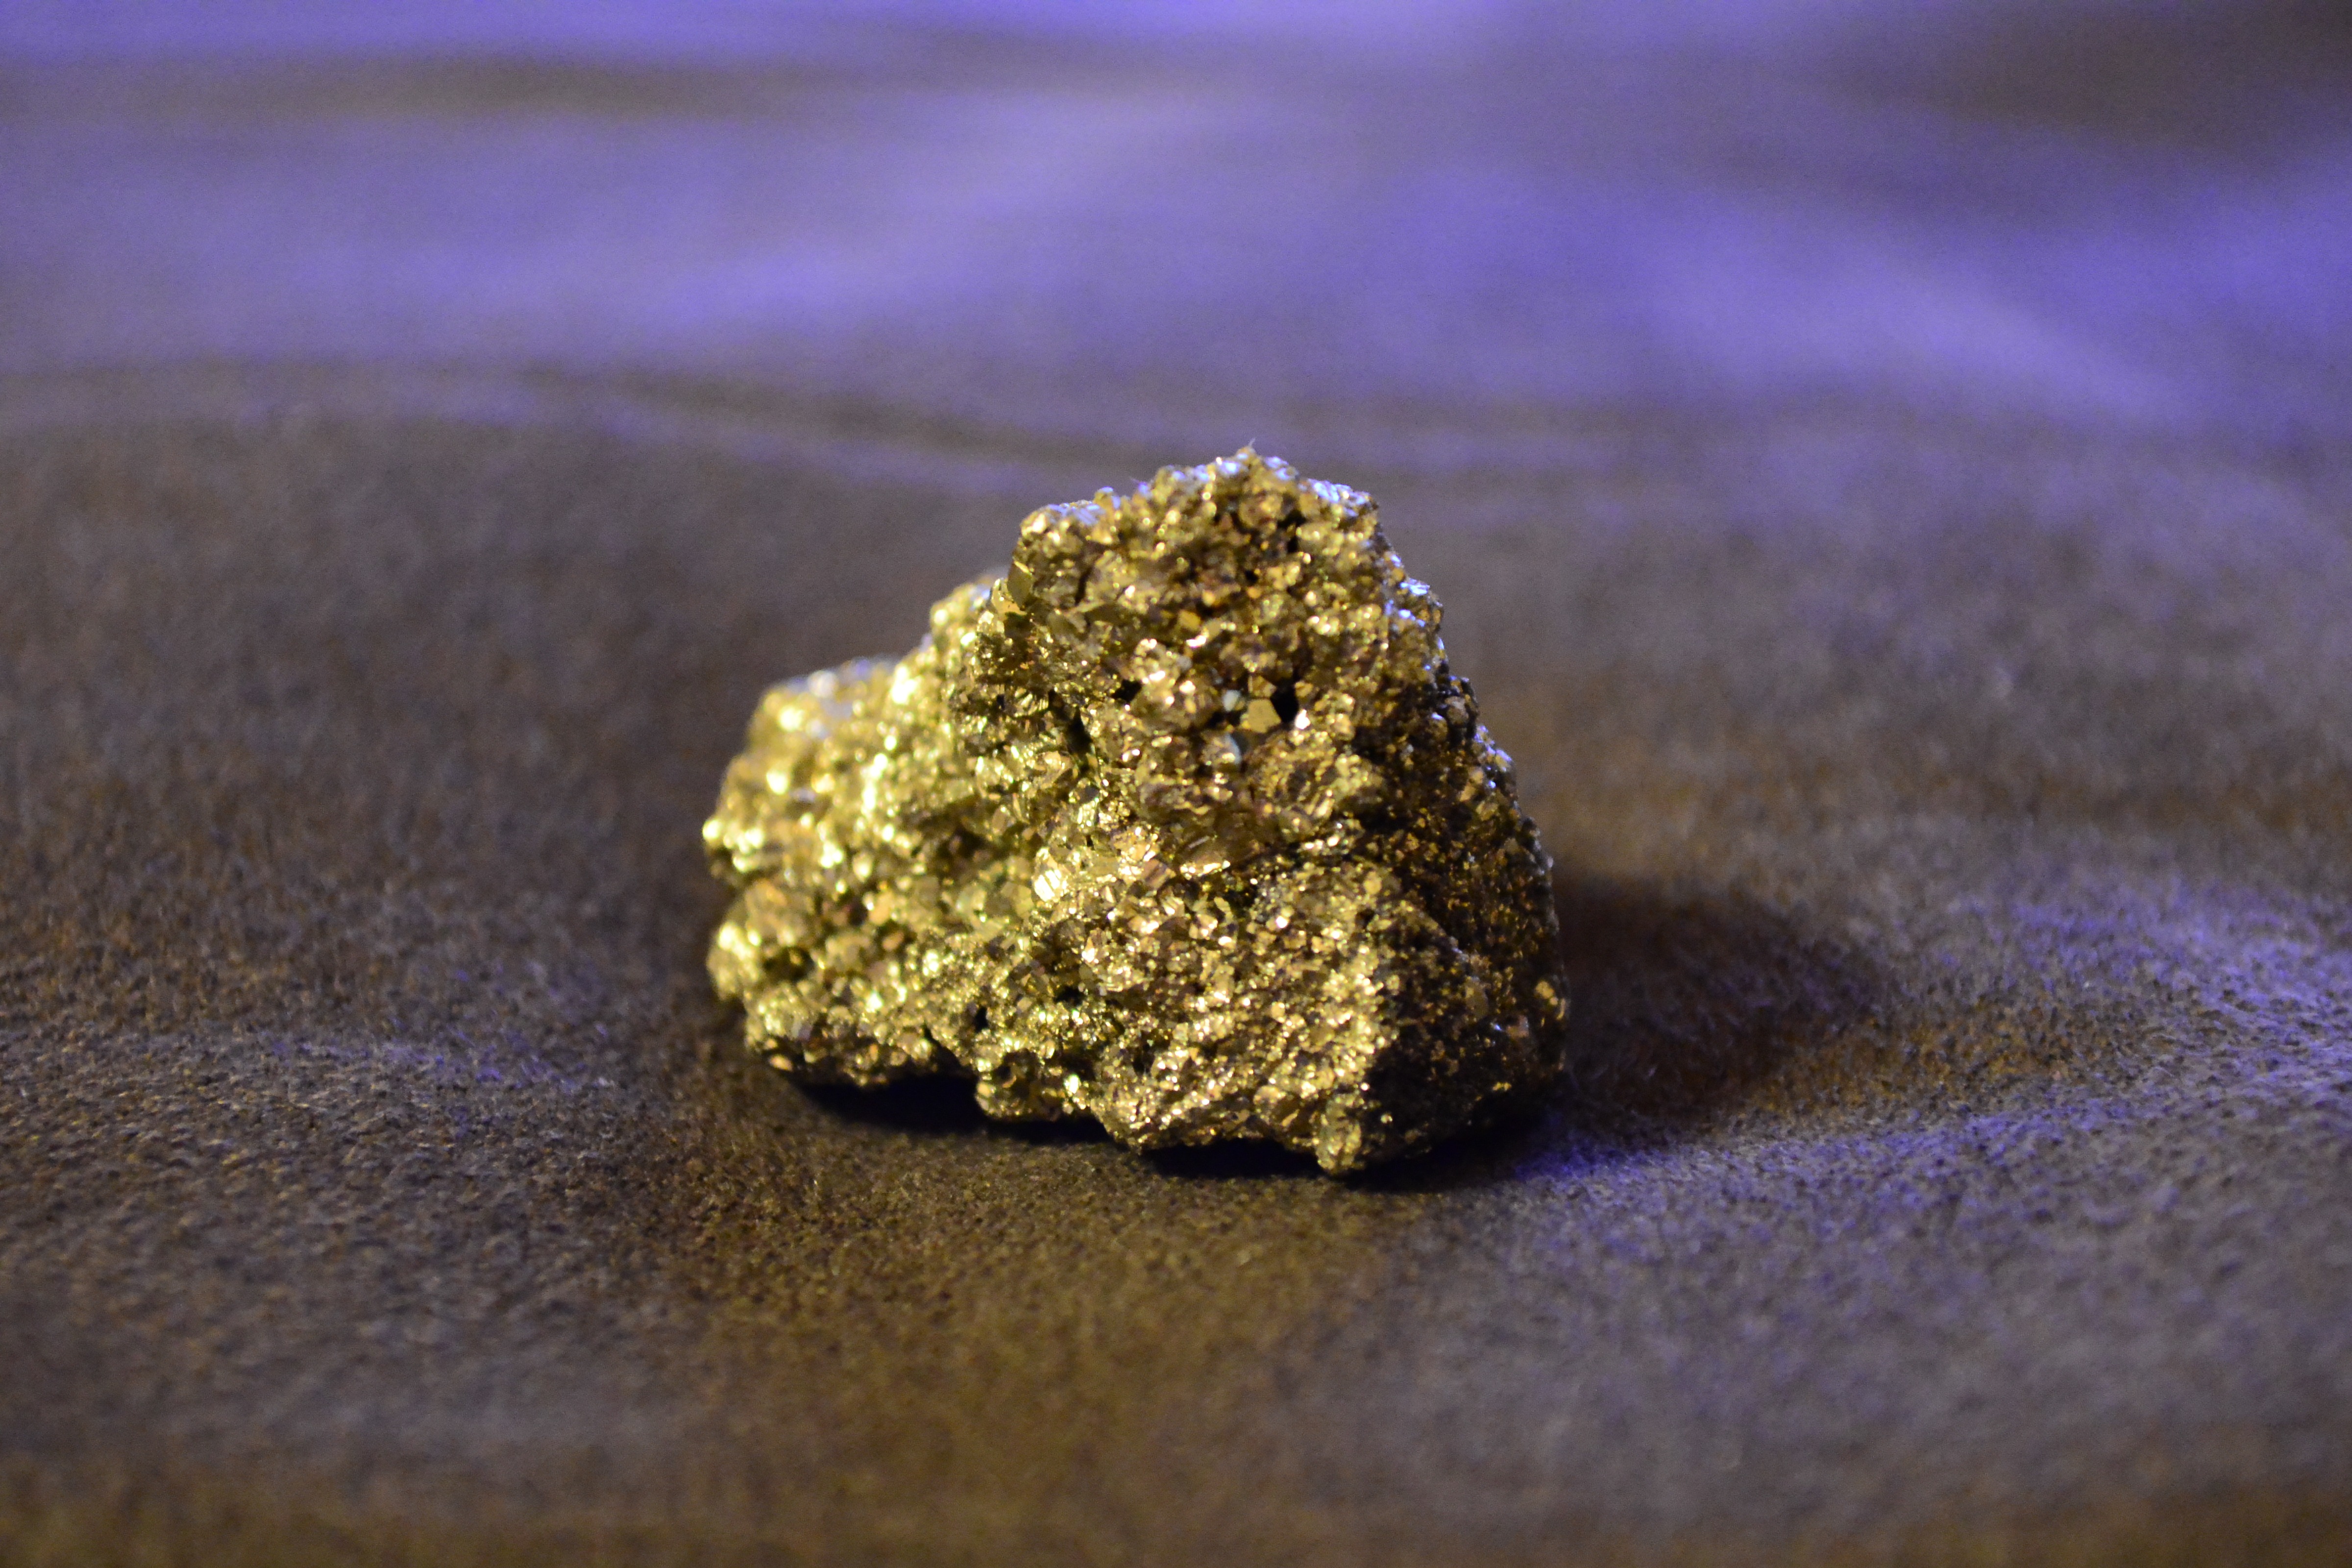
rock, metal, yellow, material, close up, gold, bright, gem, hard, mineral, macro photography, glistening, fool's gold, iron pyrite, glisters, sulphide mineral, gold like